Le motorizzate

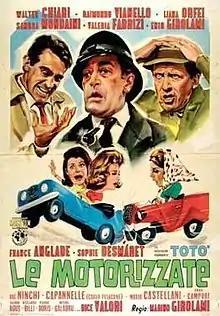

Le motorizzate ("The motorized women") is a 1963 Italian anthology comedy film written and directed by Marino Girolami.